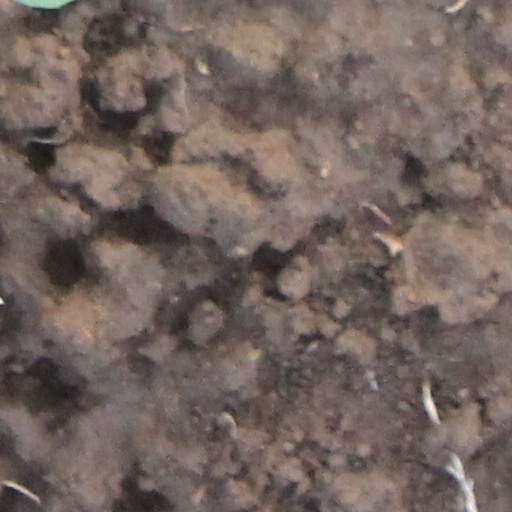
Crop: wheat